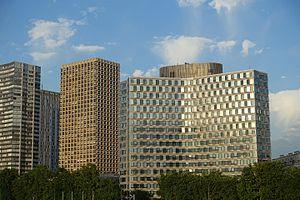
Le Conseil supérieur de l'audiovisuel est l'autorité française de régulation de l'audiovisuel. L'intitulé de sa mission est de garantir l'exercice de la liberté de communication audiovisuelle en France.